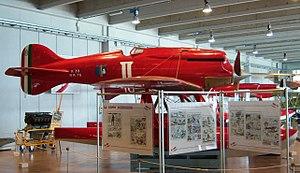
La coupe Schneider, aussi appelée trophée Schneider, est l'un des nombreux prix créés par de riches mécènes qui, au début du XXᵉ siècle, voulaient faire progresser la jeune aviation. La coupe fut définitivement gagnée par le Royaume-Uni en 1931.